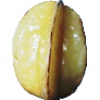
Label: Carambula 1